British Library

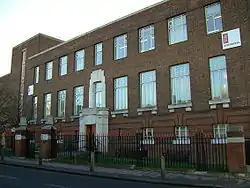
Former British Library Newspapers building, Colindale

The new library was designed specially for the purpose by the architect Colin St John Wilson in collaboration with his wife MJ Long, who came up with the plan that was subsequently developed and built. Facing Euston Road is a large piazza that includes pieces of public art, such as large sculptures by Eduardo Paolozzi (a bronze statue based on William Blake's study of Isaac Newton) and Antony Gormley. It was the largest public building constructed in the United Kingdom in the 20th century.